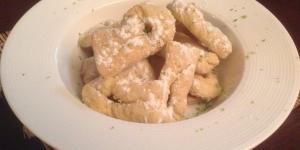
calzones rotos al horno